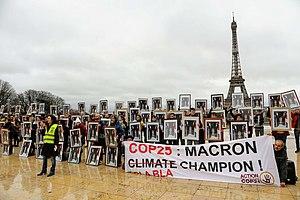
Le 8 décembre 2019, à 100 jours des élections municipales, 100 portraits du président Emmanuel Macron réquisitionnés dans les mairies sont sortis à Paris, devant la tour Eiffel, symbole de la COP21, par 100 activistes d'ANV-COP21 pour rappeler que les engagements climatiques de la France ne sont pas tenus
Action non-violente COP21 est un mouvement citoyen qui s'oppose aux projets et aux politiques contribuant au dérèglement climatique en recourant à des actions non violentes et à la désobéissance civile. Fondé en 2015, il a été rendu célèbre notamment par ses actions de “fauchage de chaises” dans les banques et de décrochage de portrait présidentiel dans les mairies.